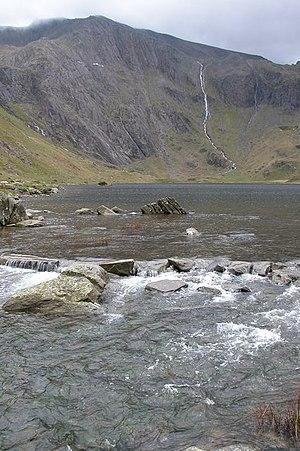
Le Glyder Fawr est une montagne du massif des Glyderau située dans le parc national de Snowdonia, au pays de Galles. Son sommet se situe très exactement à la limite entre le county borough de Conwy et le comté de Gwynedd. Il culmine à 1 000,80 mètres d'altitude. Jusqu'à fin 2010, son altitude officielle était de 999 mètres, mais une étude par GPS a rajouté 1,80 mètre à la mesure précédente.